Bracciano

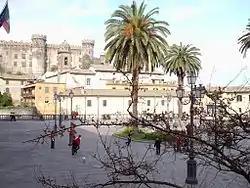
The historic center of Bracciano.

Bracciano is a small town in the Italian region of Lazio, northwest of Rome. The town is famous for its volcanic lake (Lago di Bracciano or "Sabatino", the eighth largest lake in Italy) and for a particularly well-preserved medieval castle Castello Orsini-Odescalchi. The lake is widely used for sailing and is popular with tourists; the castle has hosted a number of events, especially weddings of actors and singers.